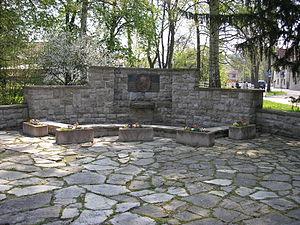
Johann Jakob Wilhelm Heinse, vraimont Heintze, était un écrivain, savant et bibliothécaire allemand. Poète du Sturm und Drang.